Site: brandenburg
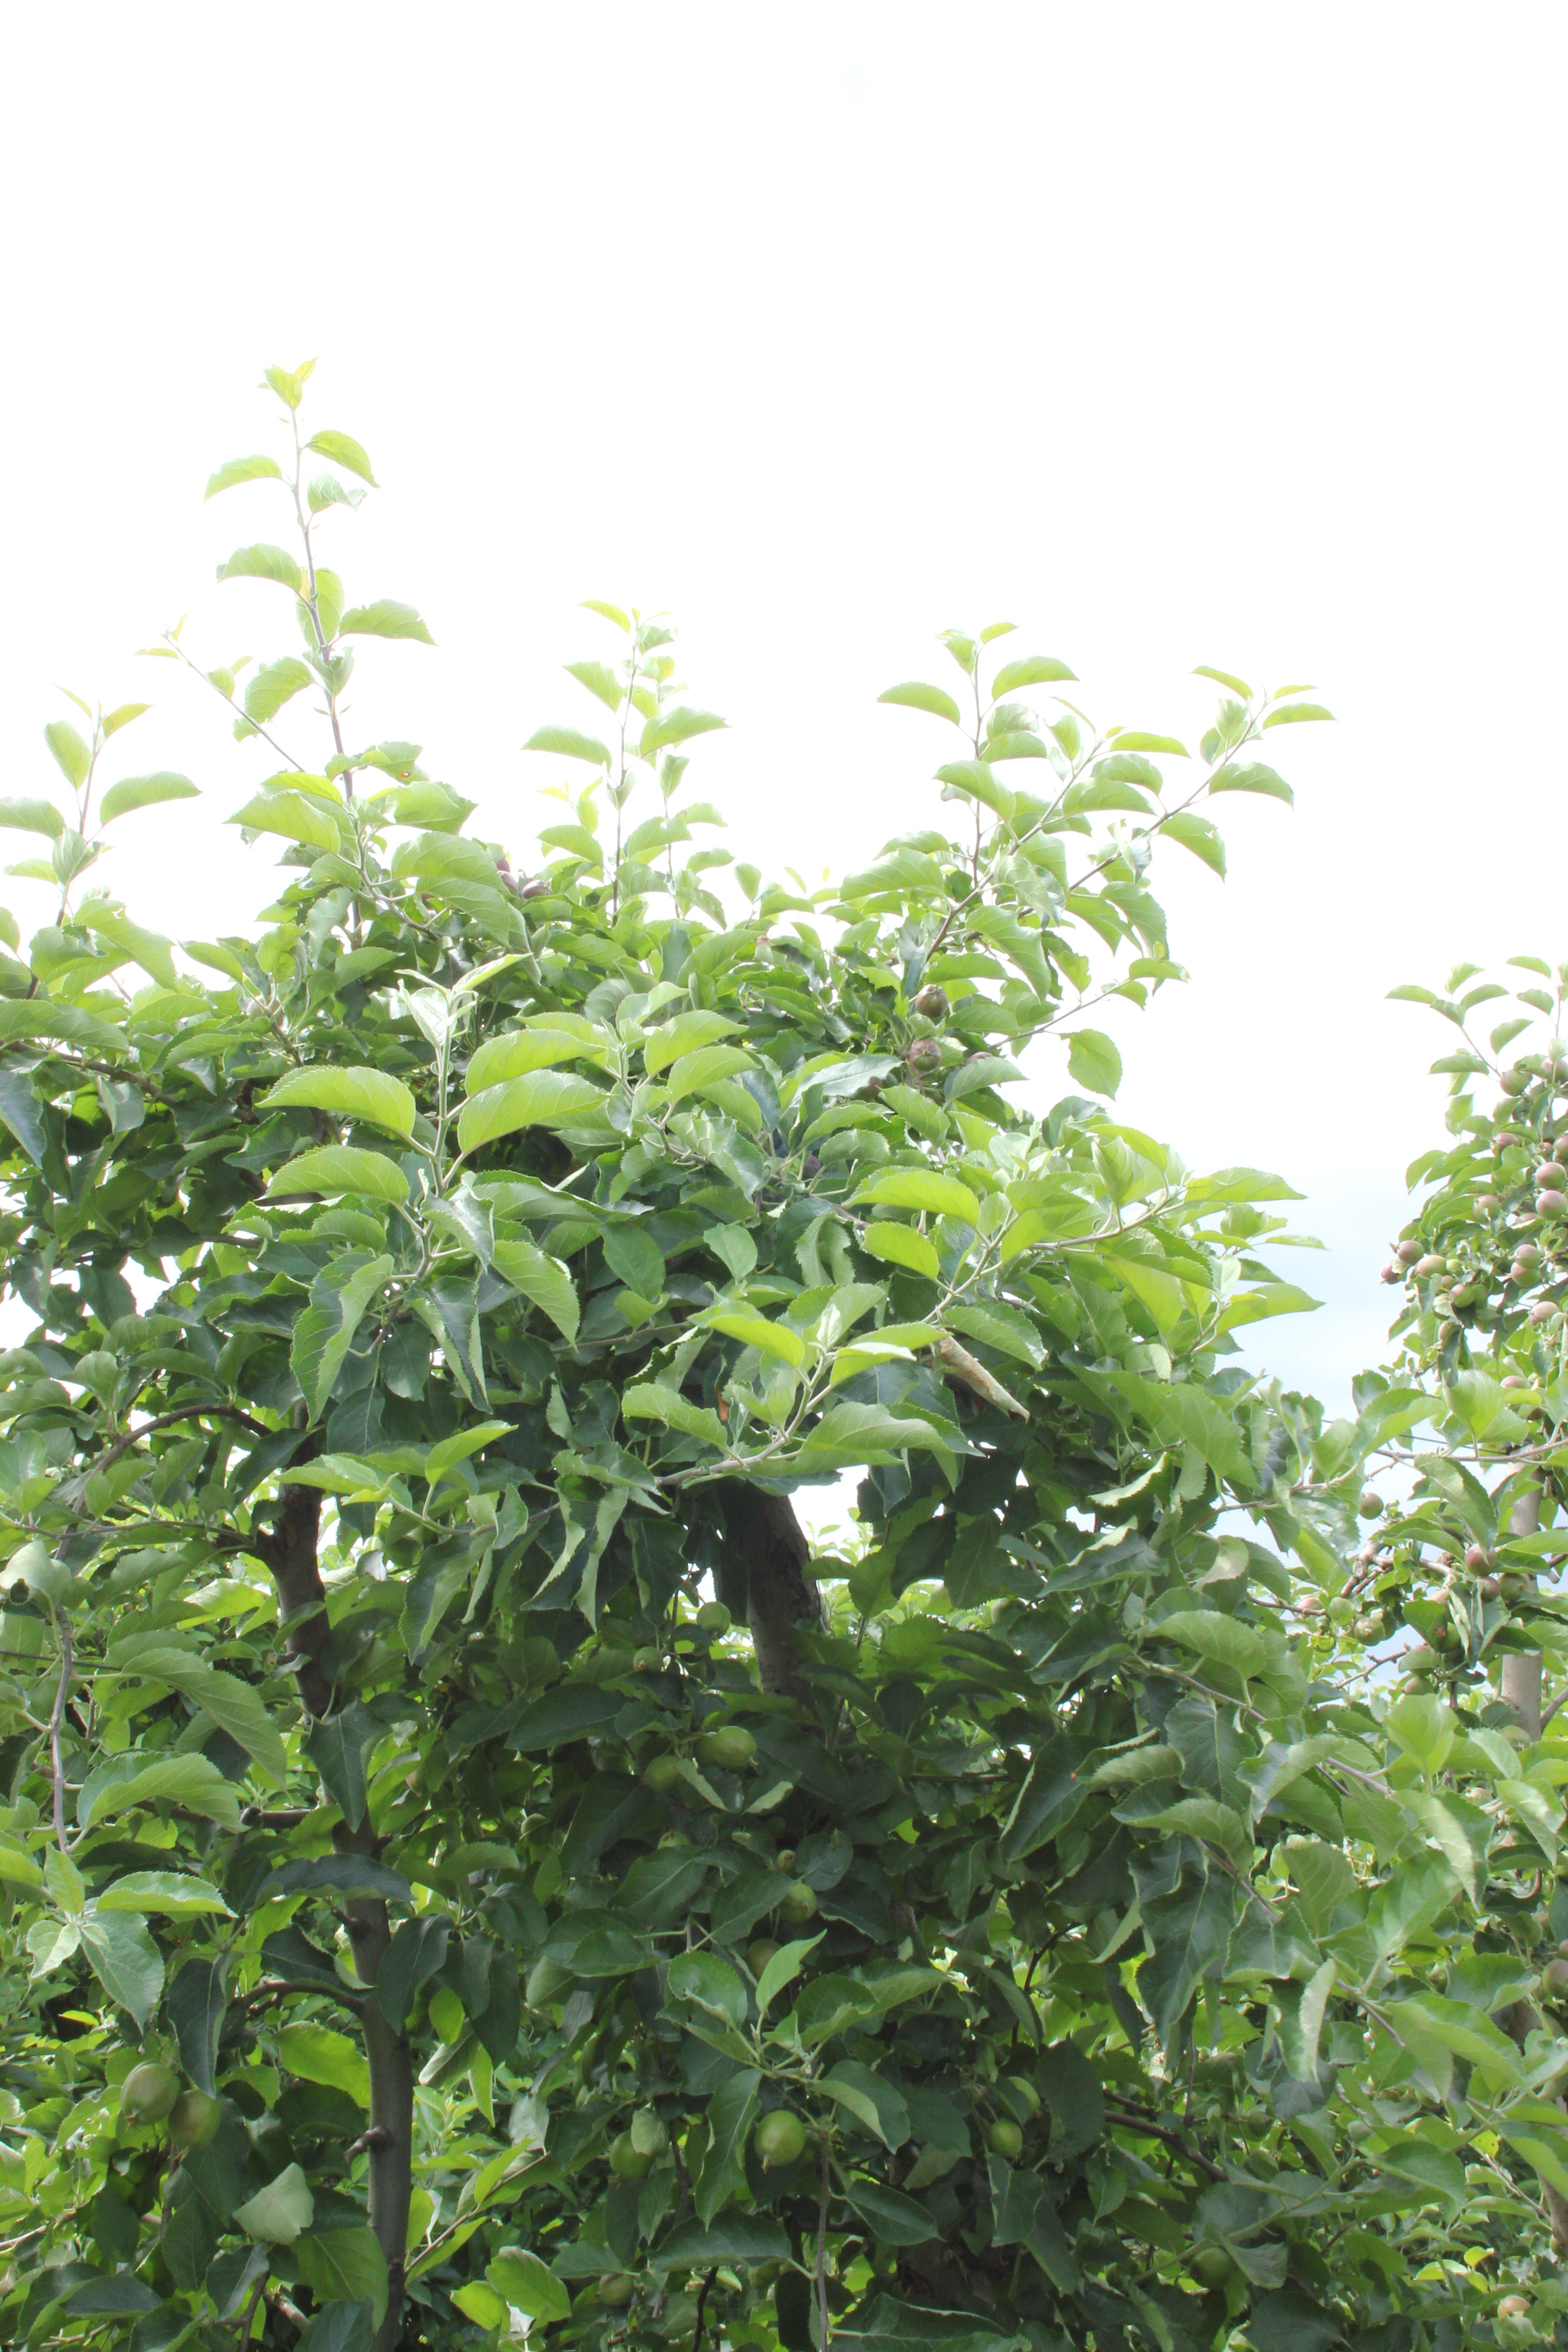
Growth stage (BBCH 73): Development of fruit